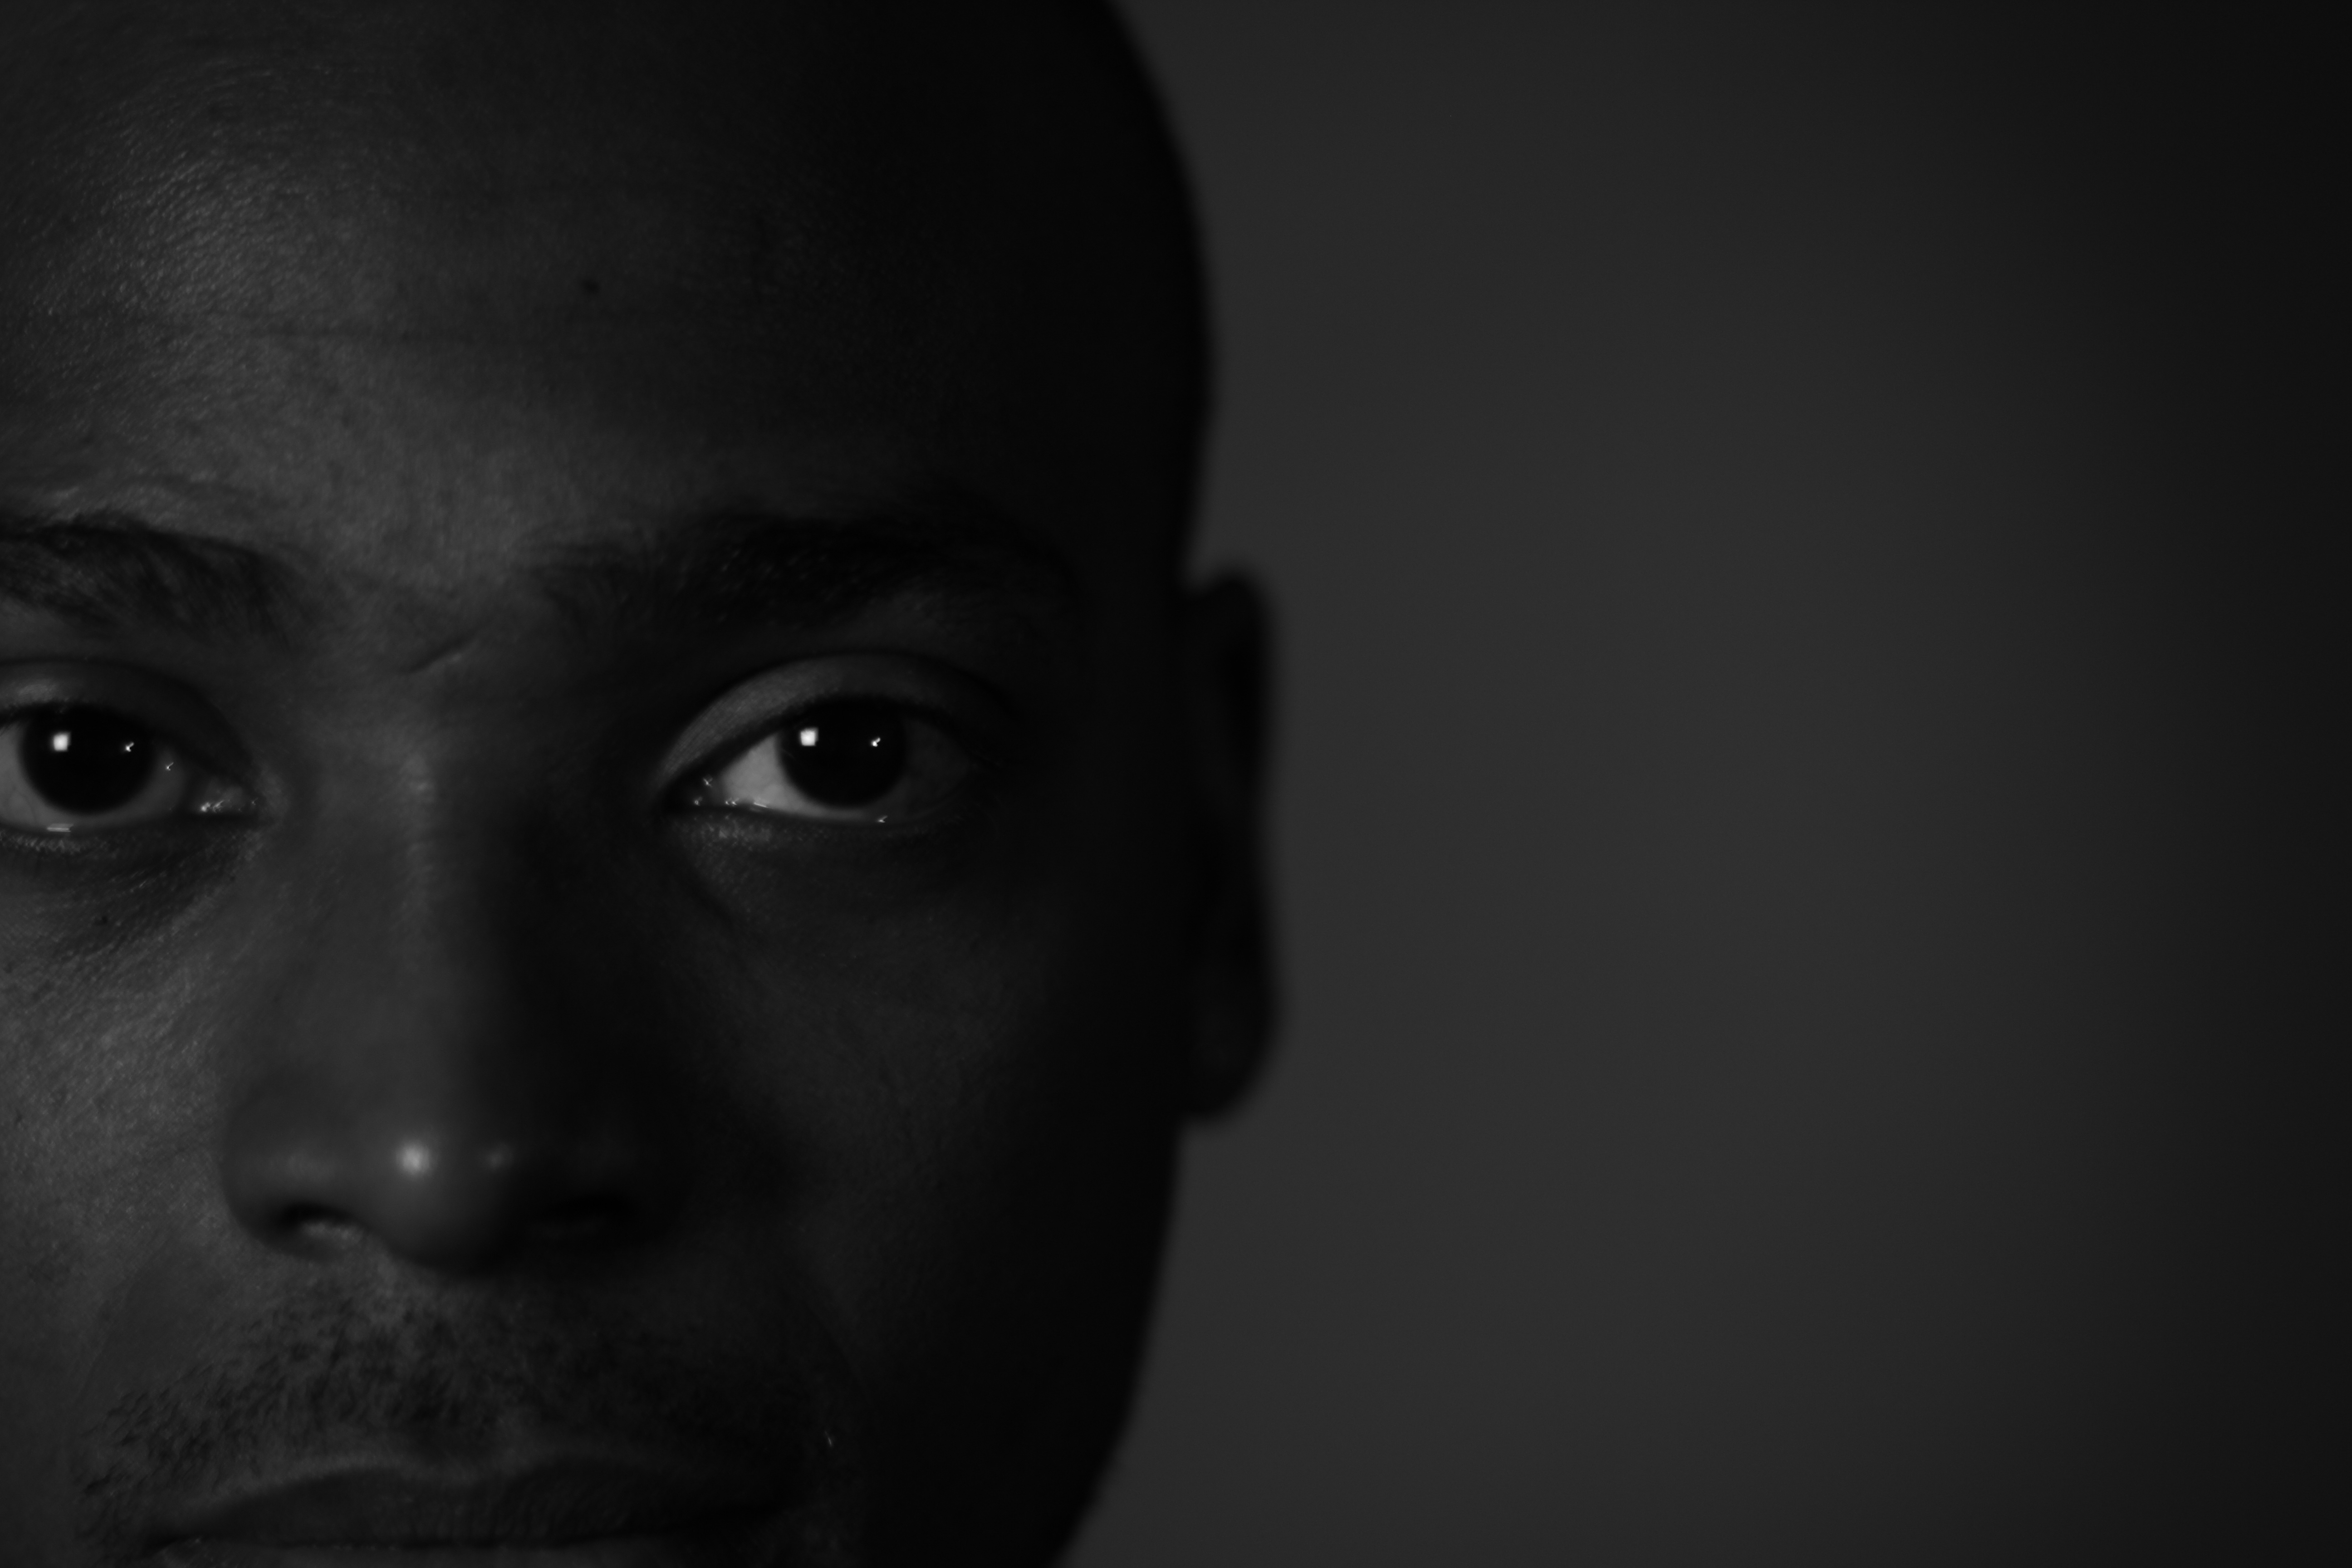
person, black and white, white, photography, portrait, darkness, black, monochrome, close up, face, nose, eyes, eye, head, look, skin, organ, emotion, sense, monochrome photography, portrait photography